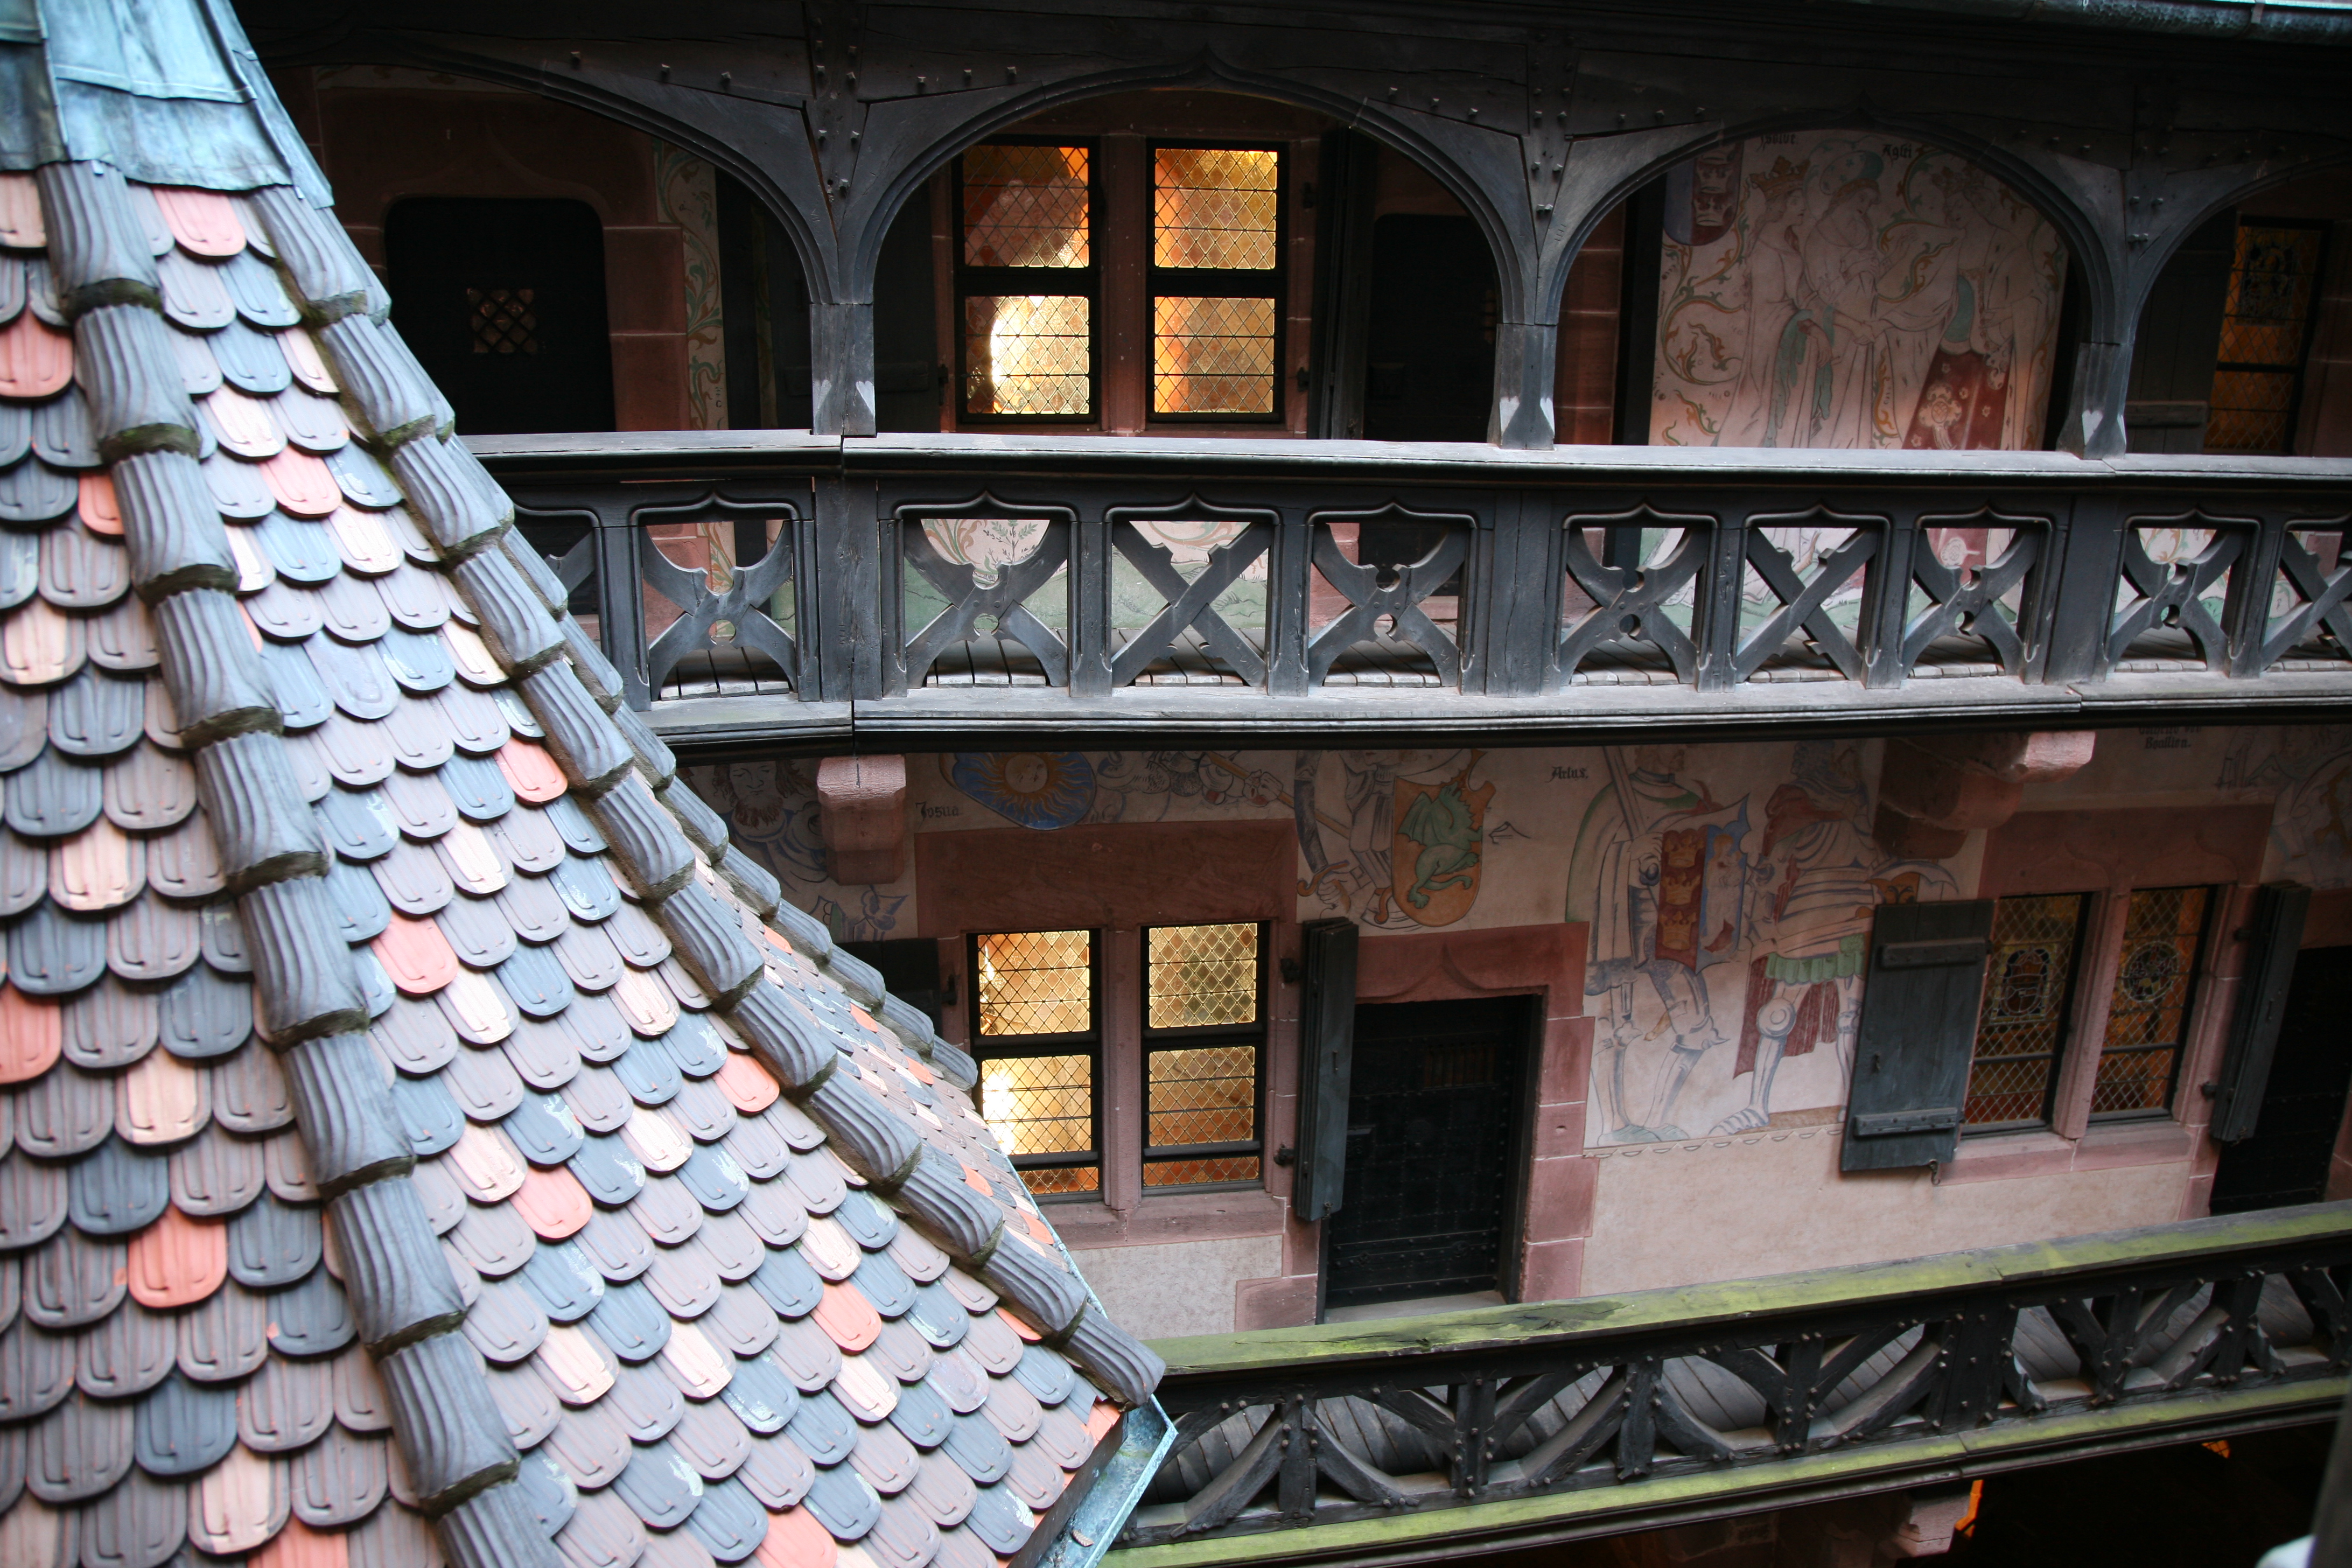
architecture, chateau, castle, facade, montagne, tourist attraction, alsace, vosges, koenigsbourg, orschwiller, ch teaufort, urban area